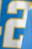
Number: 2